Crime in Bangladesh

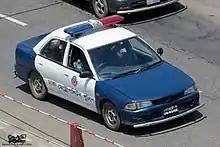
Dhaka Metropolitan Police car.

Crime in Bangladesh is present in various forms such as drug trafficking, money laundering, extortion, contract killing, fraud, human trafficking, robbery, corruption, black marketeering, political violence, terrorism and abduction, wildlife trafficking, among others.